Game Audio Network Guild Awards

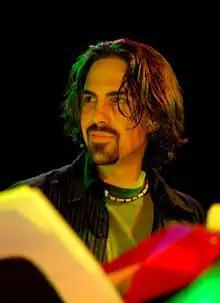
Bear McCreary won Music of the Year and Best Original Choral Composition for his work on "God of War".

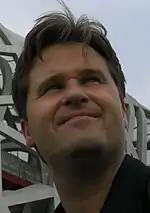
Philip Sheppard won Best Original Instrumental for "Kara Main Theme" from "".

The sixteenth annual G.A.N.G. Awards were held on March 22, 2018, at the Moscone Center during the Game Developers Conference.